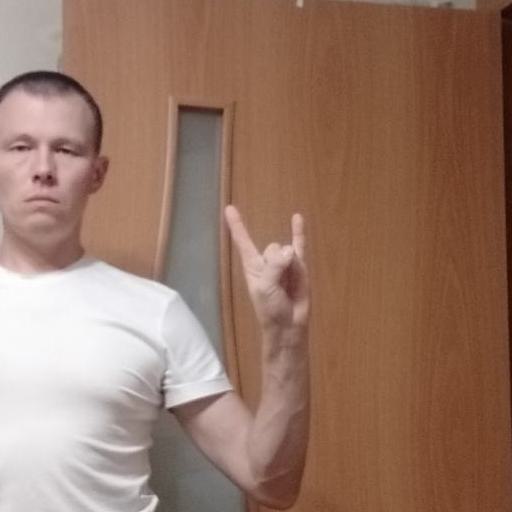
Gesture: rock